Overwatch League

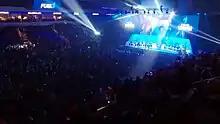

For the second season, the regular season was split into four stages, and each team played a total of 28 games, with seven games per stage. This reduced the number of games from 40, which was played in the first season, addressing concerns related to player fatigue and mental health. Most regular season games were played at the Blizzard Arena in Los Angeles, but select Homestand Weekends matches took place at locations in Dallas, Atlanta, and Los Angeles, testing the feasibility of home-and-away games for the following season.